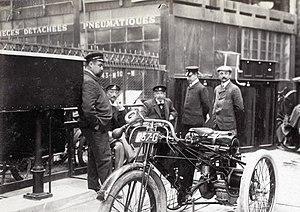
[Collection Jules Beau. Photographie sportive]
Premier club régional créé au monde, second club en France, l’Automobile Club de Nice et Côte d’Azur est né le 26 mai 1896 pour regrouper les pionniers azuréens passionnés par cette nouvelle invention. Il prendra le nom d’Automobile Vélo Club de Nice (A.V.C.N) à la suite de l’organisation de la course Marseille Nice Monaco de janvier 1897. Le 16 avril 1900, il prit définitivement le nom d'Automobile Club de Nice (A.C.N.).